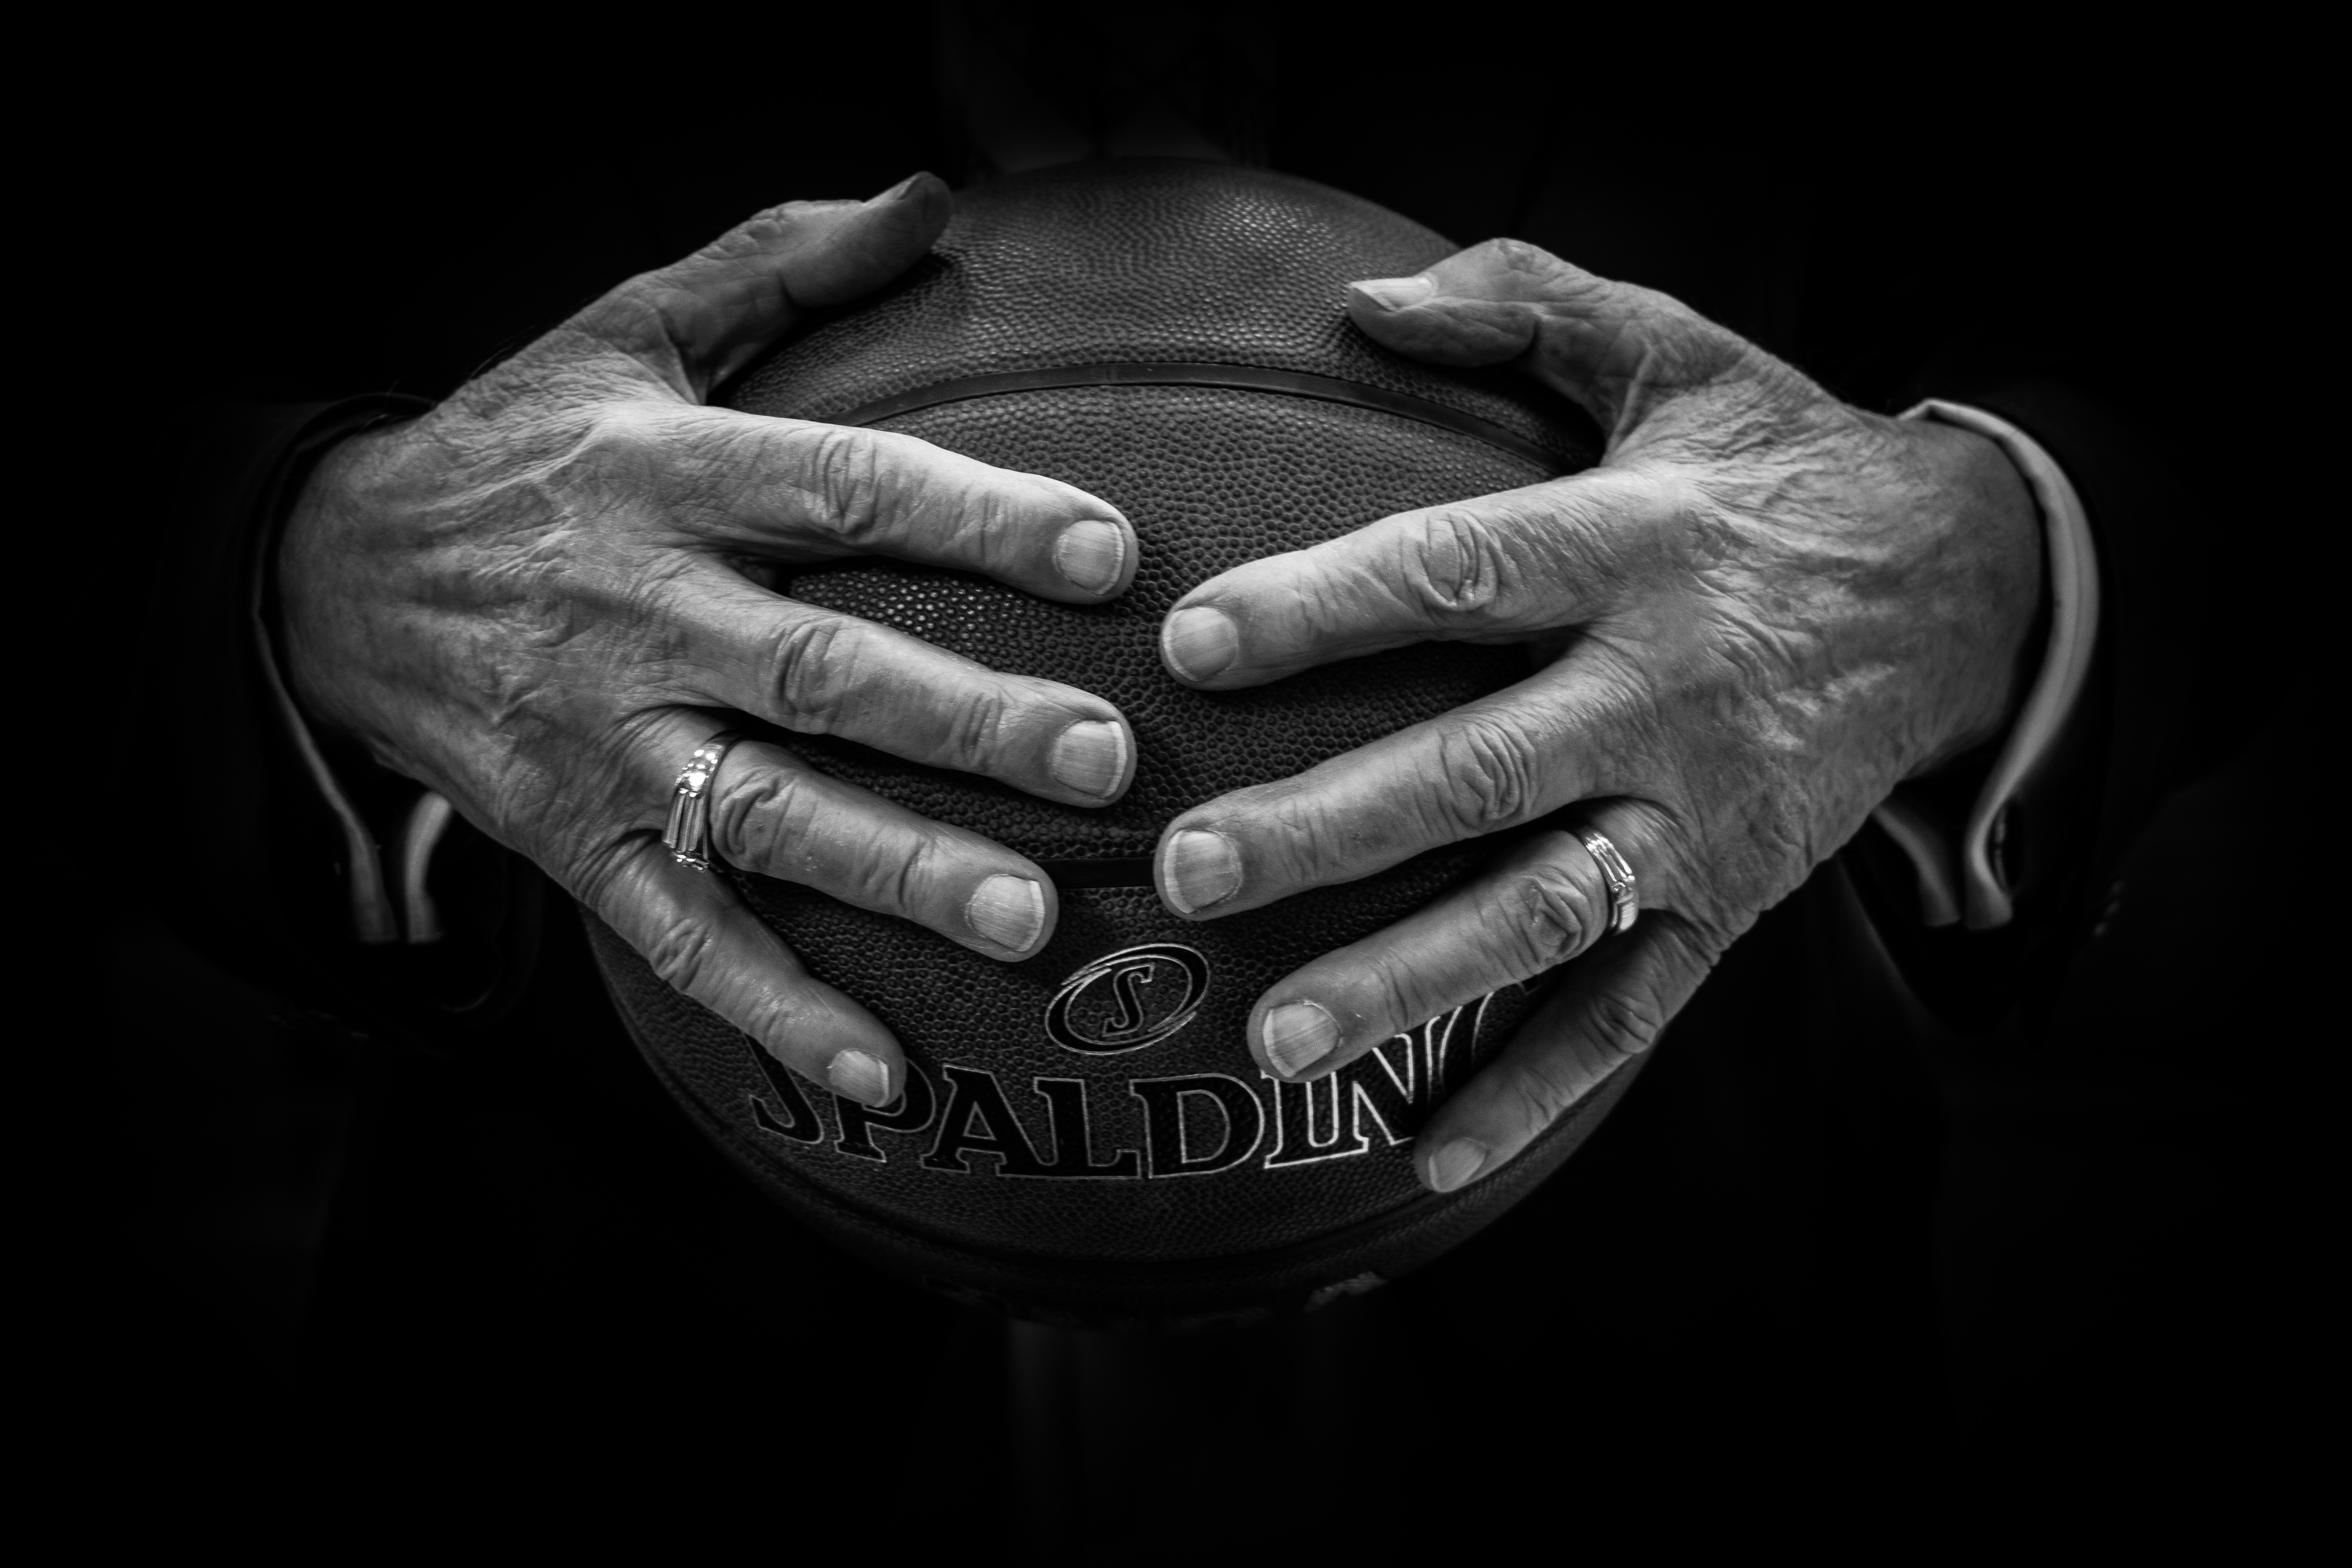
hand, black and white, white, photography, finger, basketball, darkness, black, monochrome, arm, close up, hands, ball, rings, sense, monochrome photography